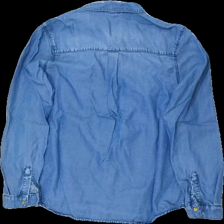
View: back
Type: Shirt
Category: Ladies
Brand: Gina Tricot
Colors: Blue
Material: 100% viskos
Cut: Regular
Size: 40
Season: All
Price range: 50-100
Recommended usage: Reuse
Description: jeans skjorta med guldiga knappar